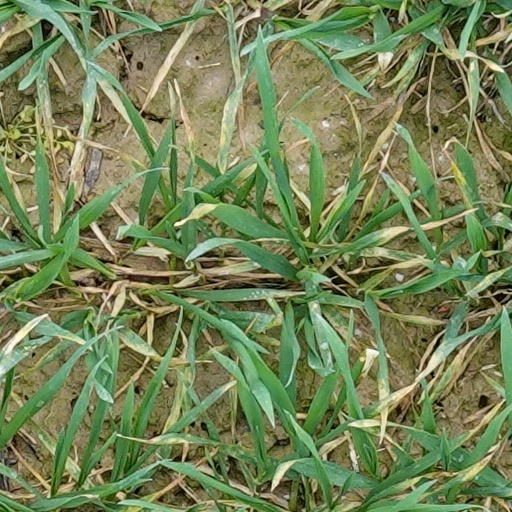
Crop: wheat